Sony Vaio C1 series

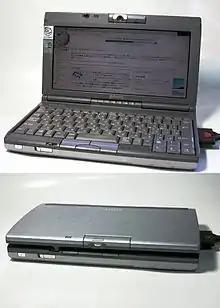
The original PCG-C1 model

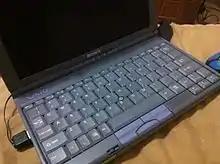
PCG-C1X

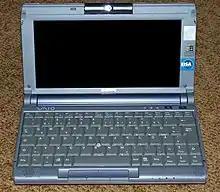

The Vaio C1 PictureBook was a series of subnotebooks from Sony's Vaio lineup, branded 'PictureBook' for its webcam and video capture capabilities, a first for portable computers. PictureBooks were lightweight computers, weighing 1kg (2.2 lb). They featured 8.9" LCD displays, and were notable for being the first consumer laptop with a built-in webcam.